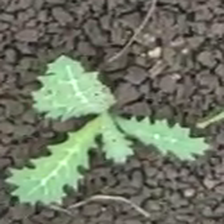
Weed species: Bilayat_(Mexicana_Argemone)